Birendra of Nepal

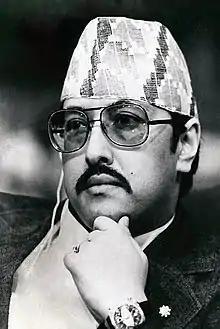
Birendra 1967

Birendra Bir Bikram Shah Dev (29 December 1945 – 1 June 2001) was King of Nepal from 1972 until his assassination in 2001.